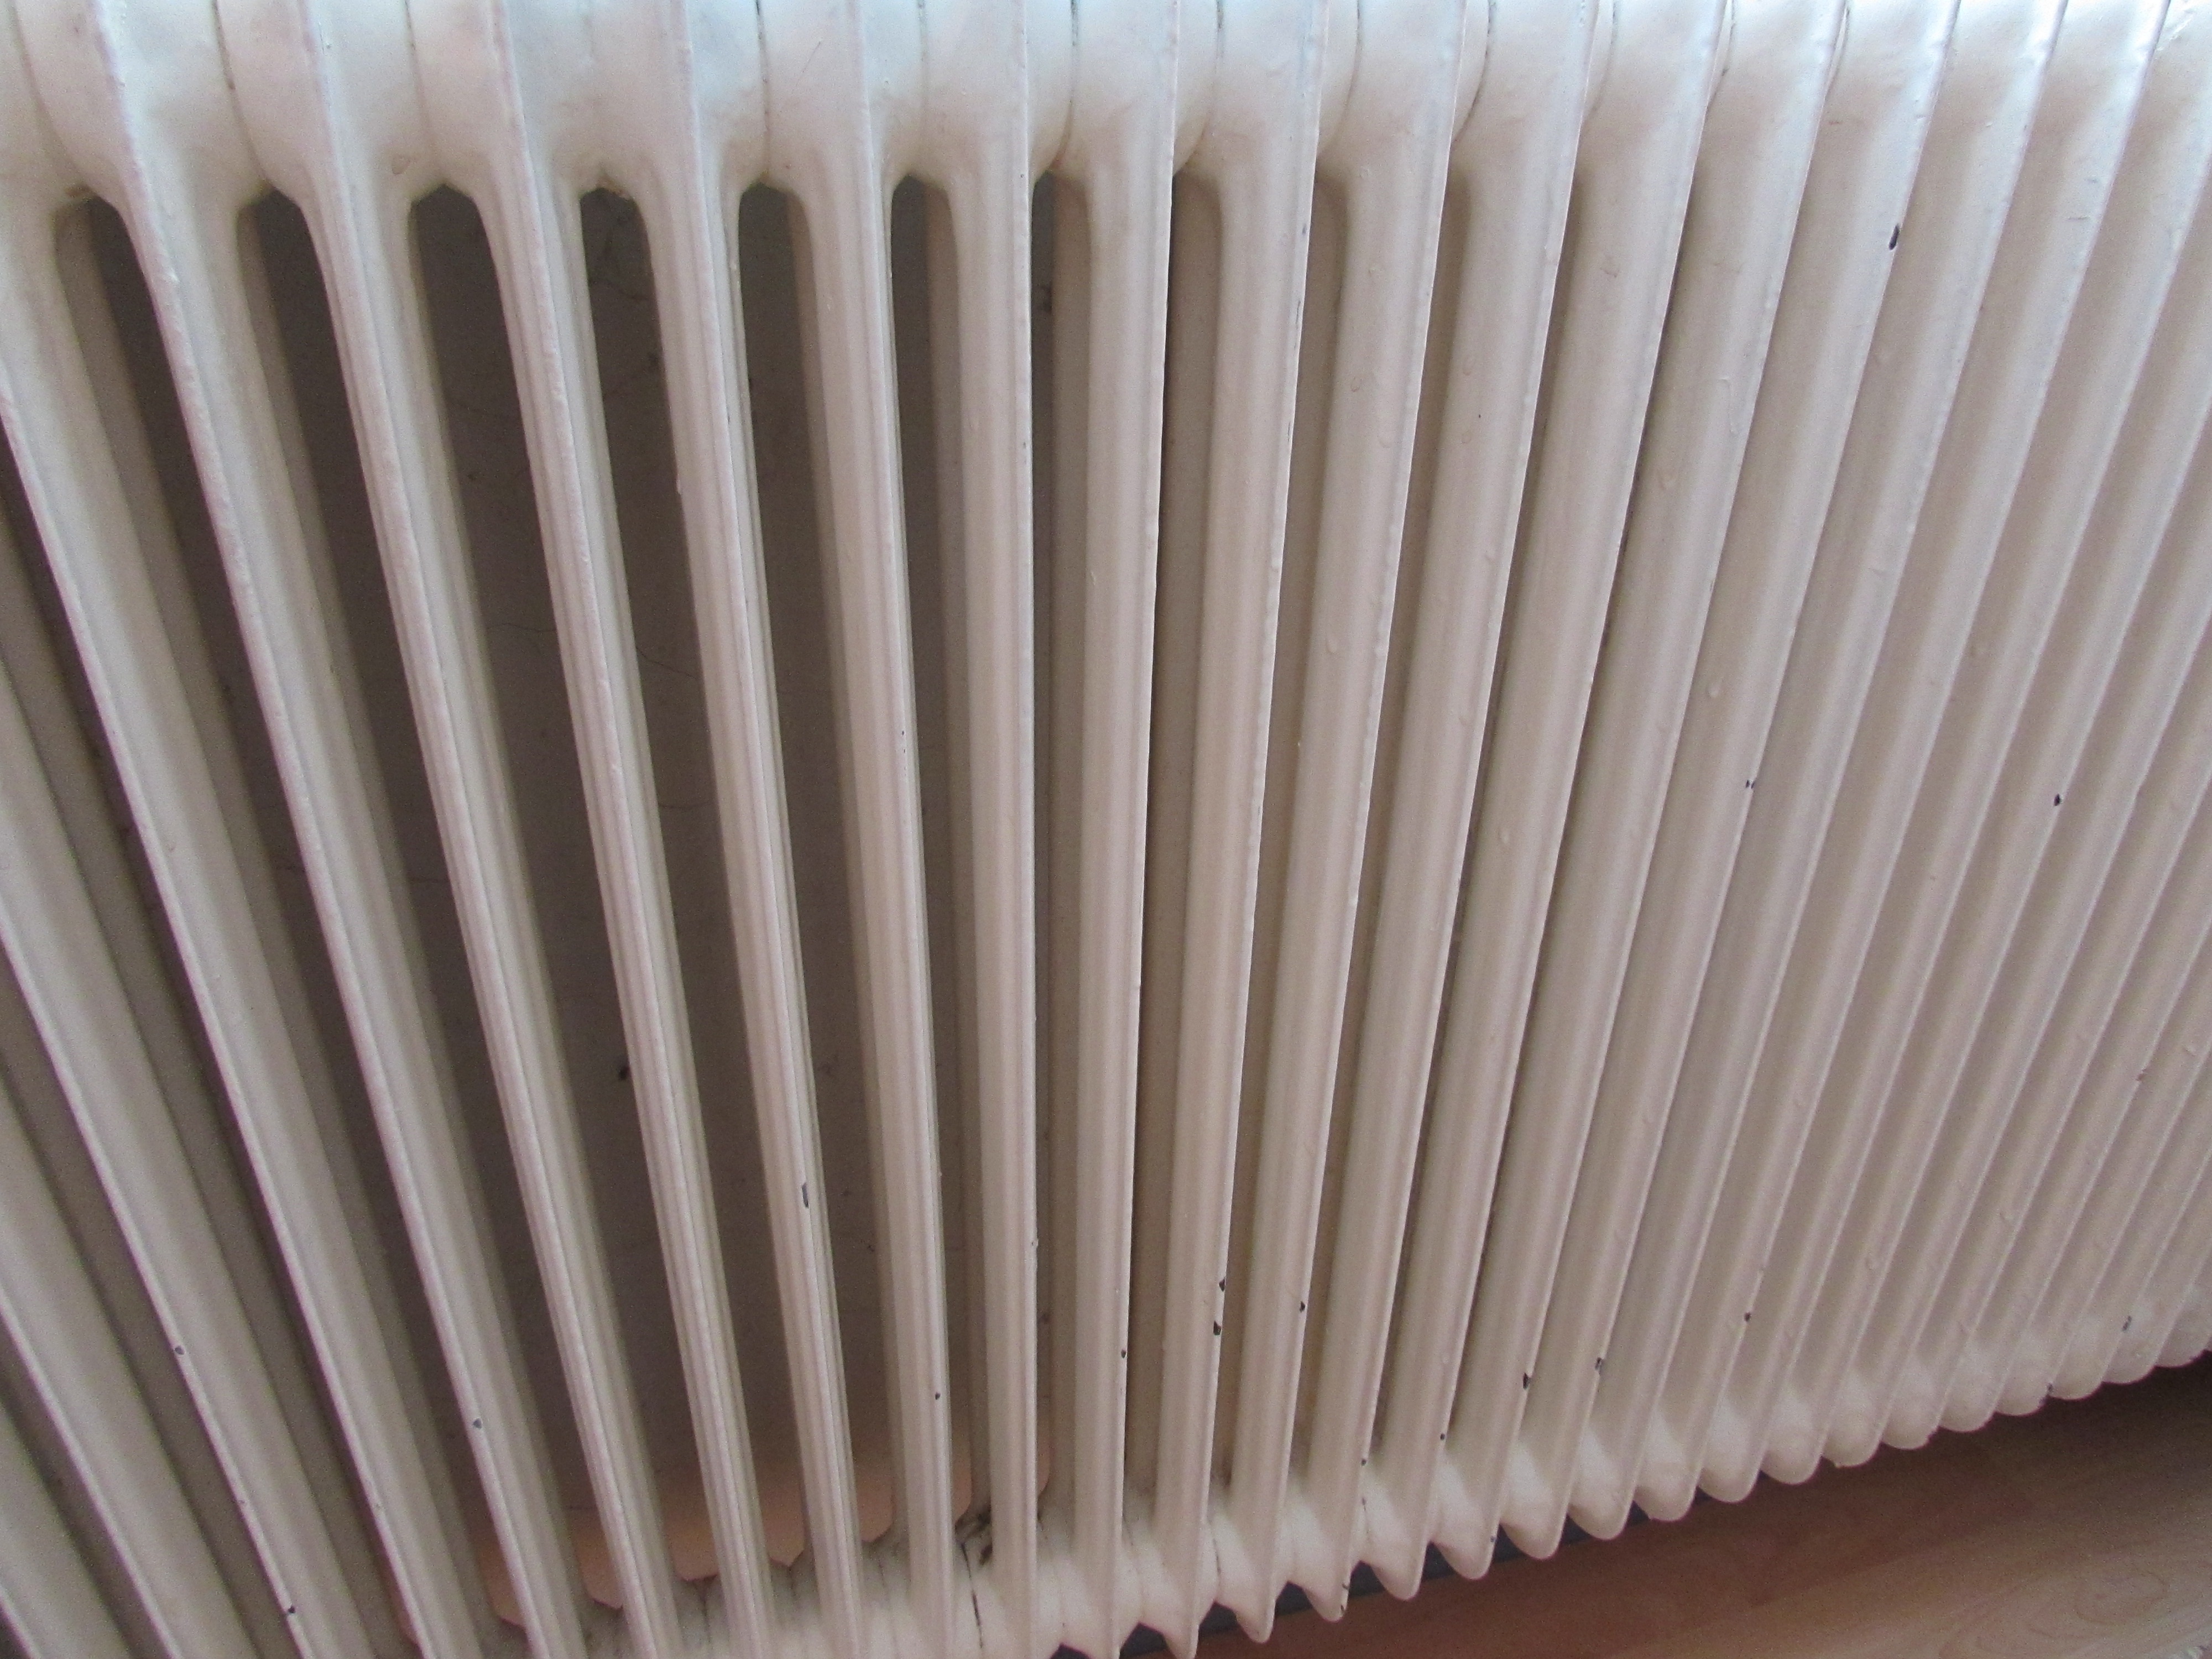
heat, product, radiator, heating, home appliance